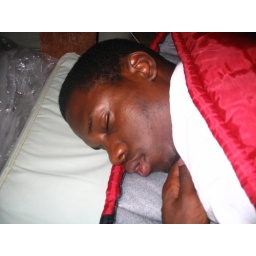
White water Trip 2006, sleeping over @ BoonsboroWhite water Trip 2006, sleeping over @ Boonsboro